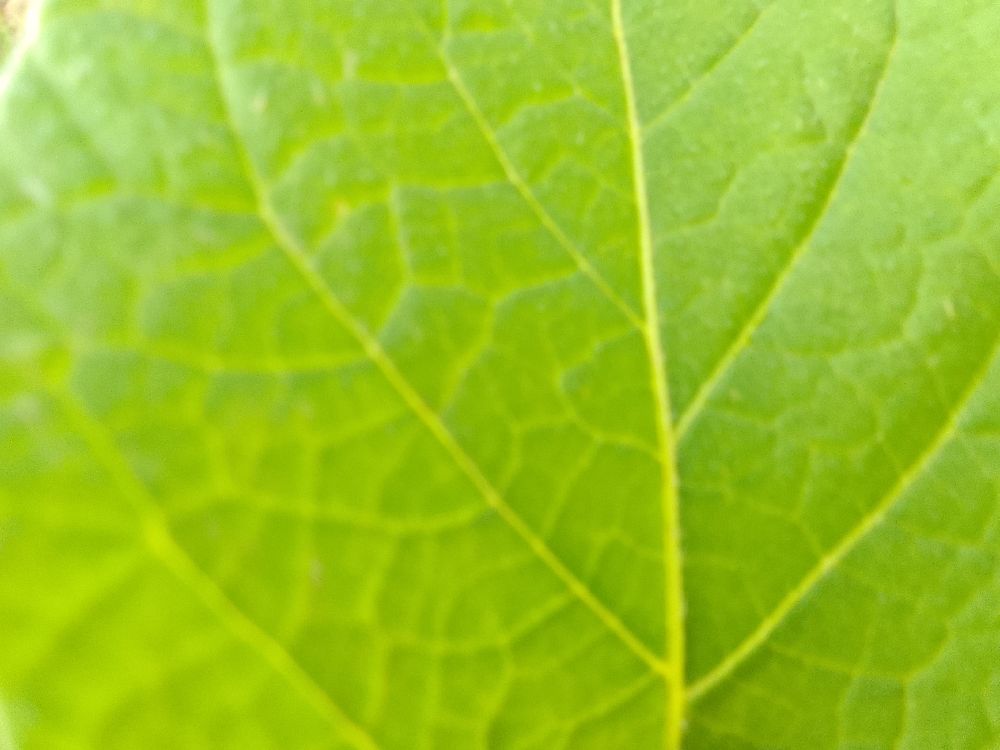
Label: Healthy